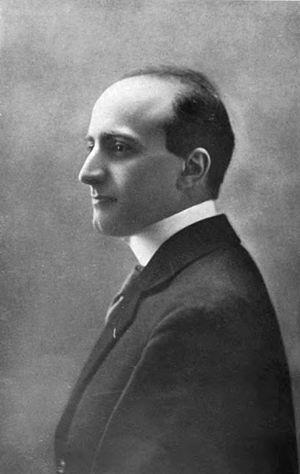
Michel Dimitri Calvocoressi, né à Marseille le 2 octobre 1877 et mort à Londres le 1ᵉʳ février 1944, est un écrivain, traducteur et critique musical franco-britannique d'origine grecque.